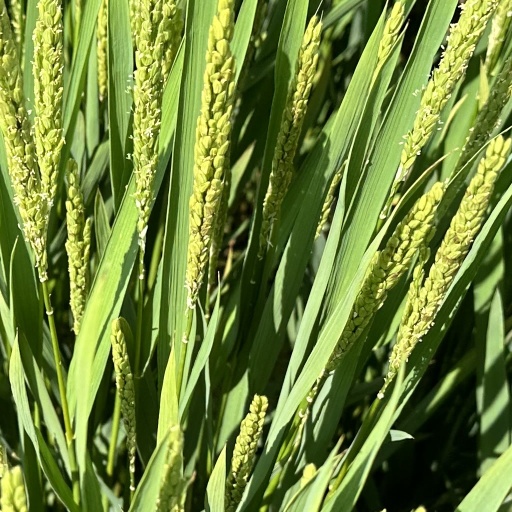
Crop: rice